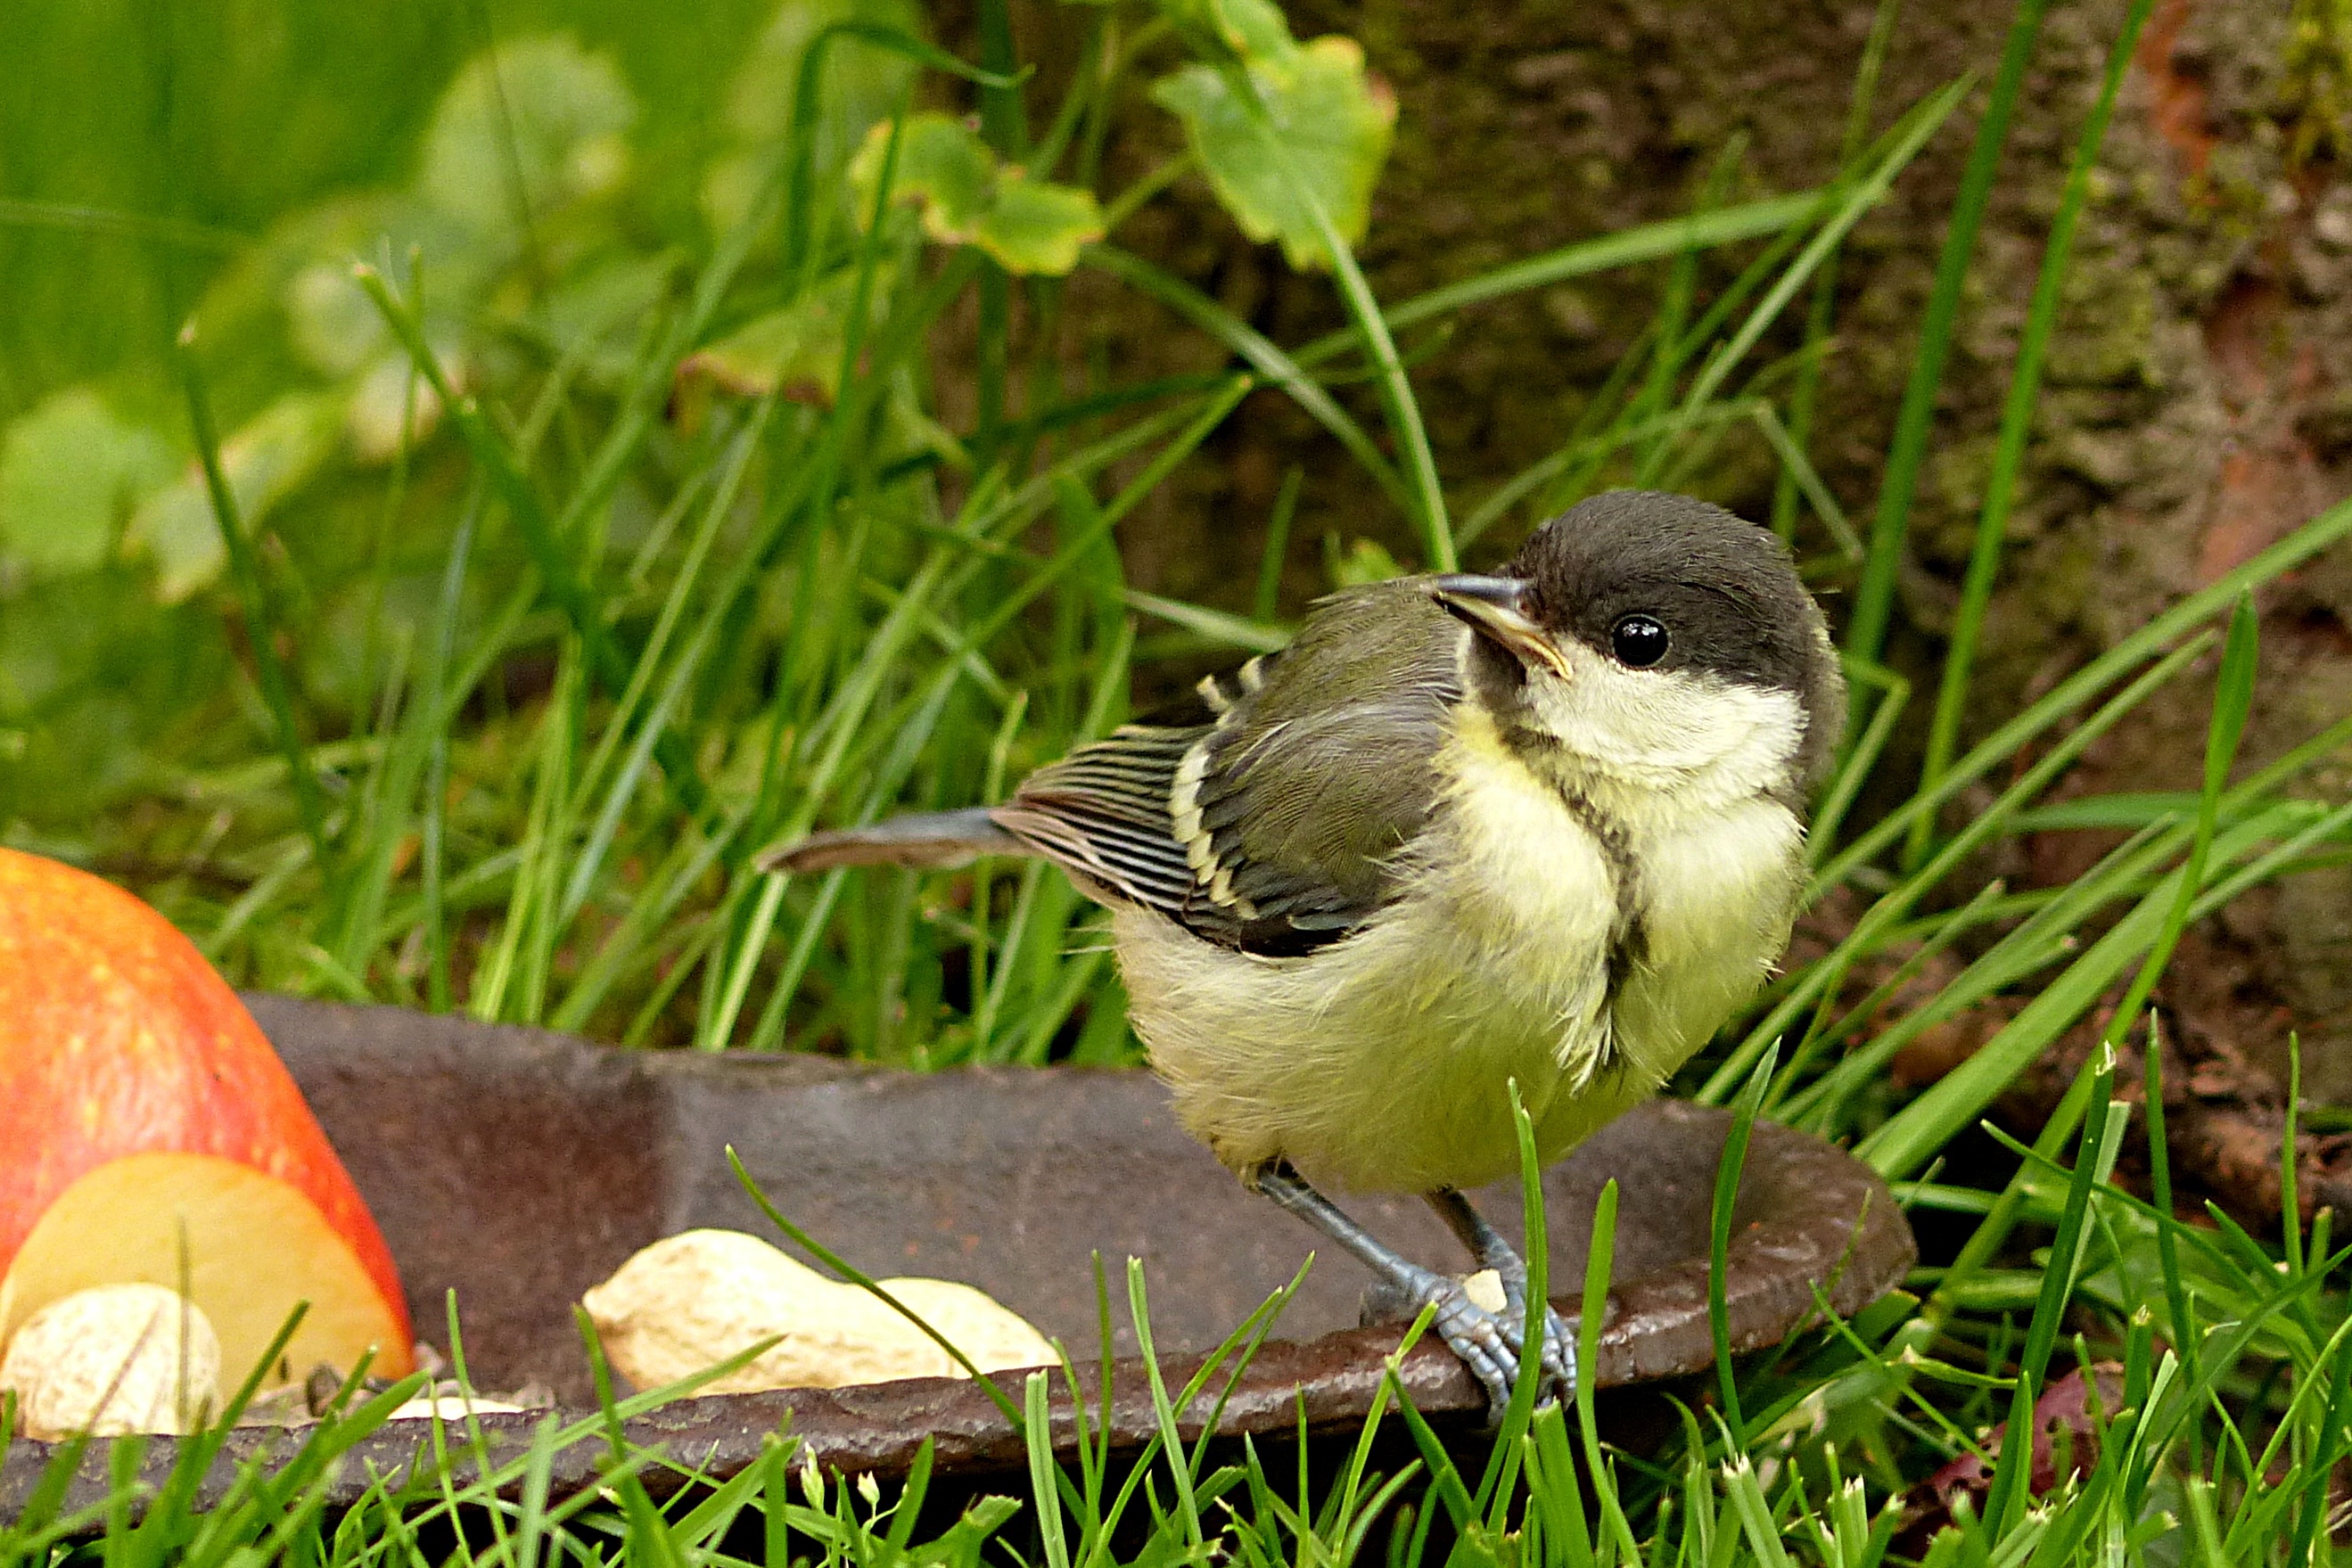
nature, branch, bird, flower, animal, summer, wildlife, young, beak, garden, fauna, vertebrate, finch, tit, foraging, parus major, perching bird